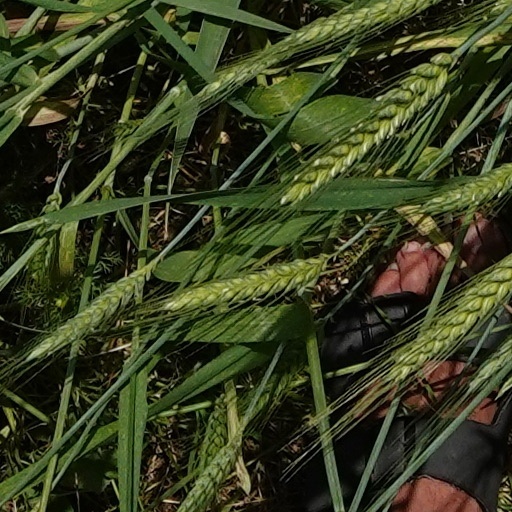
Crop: wheat